National University of Public Service

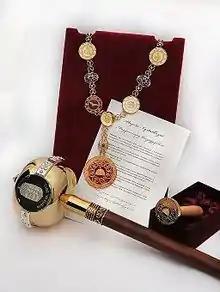
Rector's symbols and the Founding Declaration of NUPS

The merger of the three higher educational institutions, focusing on military officer, law enforcement officer and public administration official training respectively, was directed by the aim of establishing a university where all main branches of public service training are present. This reflects a comprehensive approach which enables the efficient and effective cooperation of future servicemen in these respective branches. In addition to the students' understanding of each other's field of expertise and service, the concept includes the opportunity for mobility (cross-career paths) in civil, military, and law enforcement services.